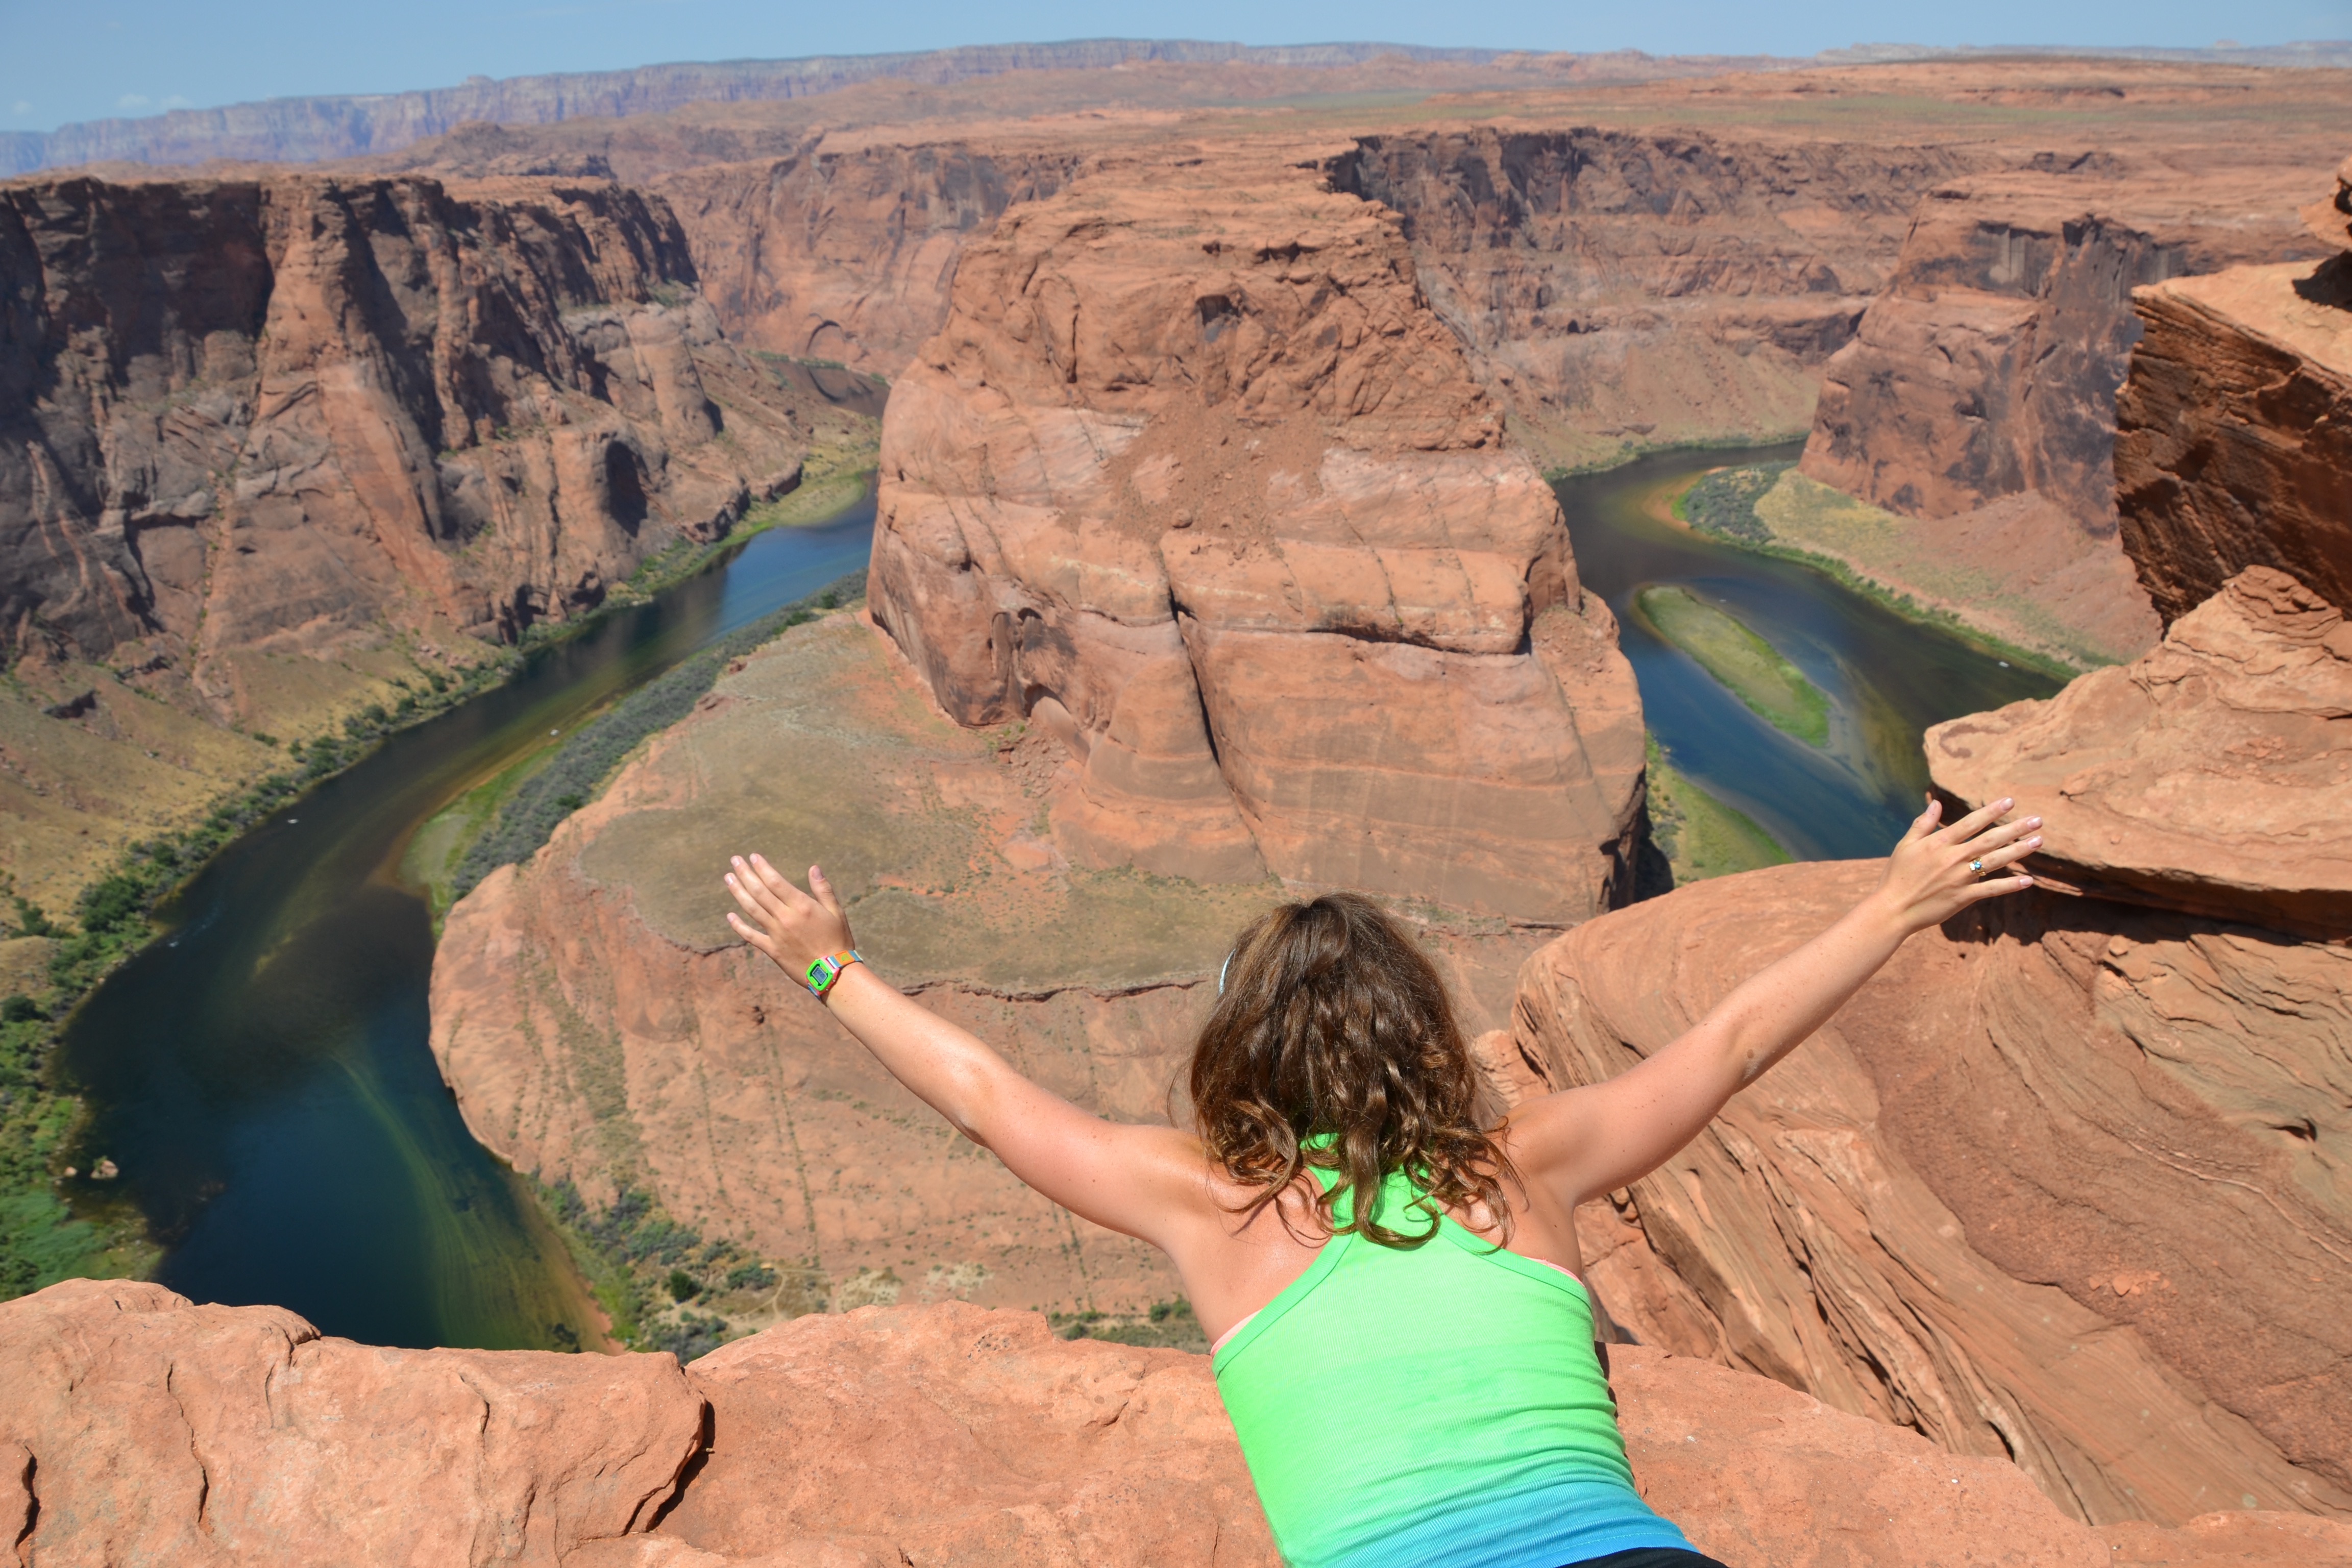
rock, vacation, formation, cliff, soil, canyon, extreme sport, terrain, geology, badlands, wadi, landform, geographical feature